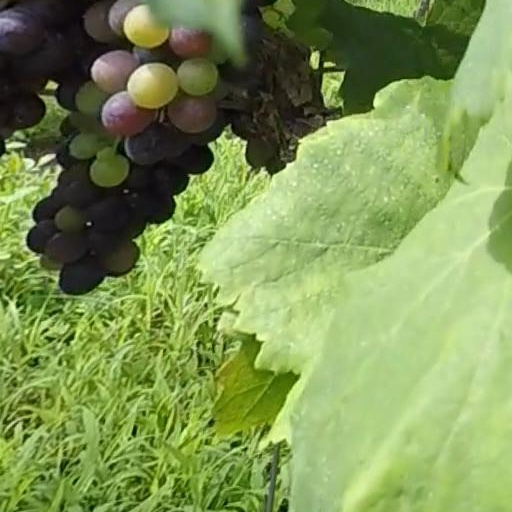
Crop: grape